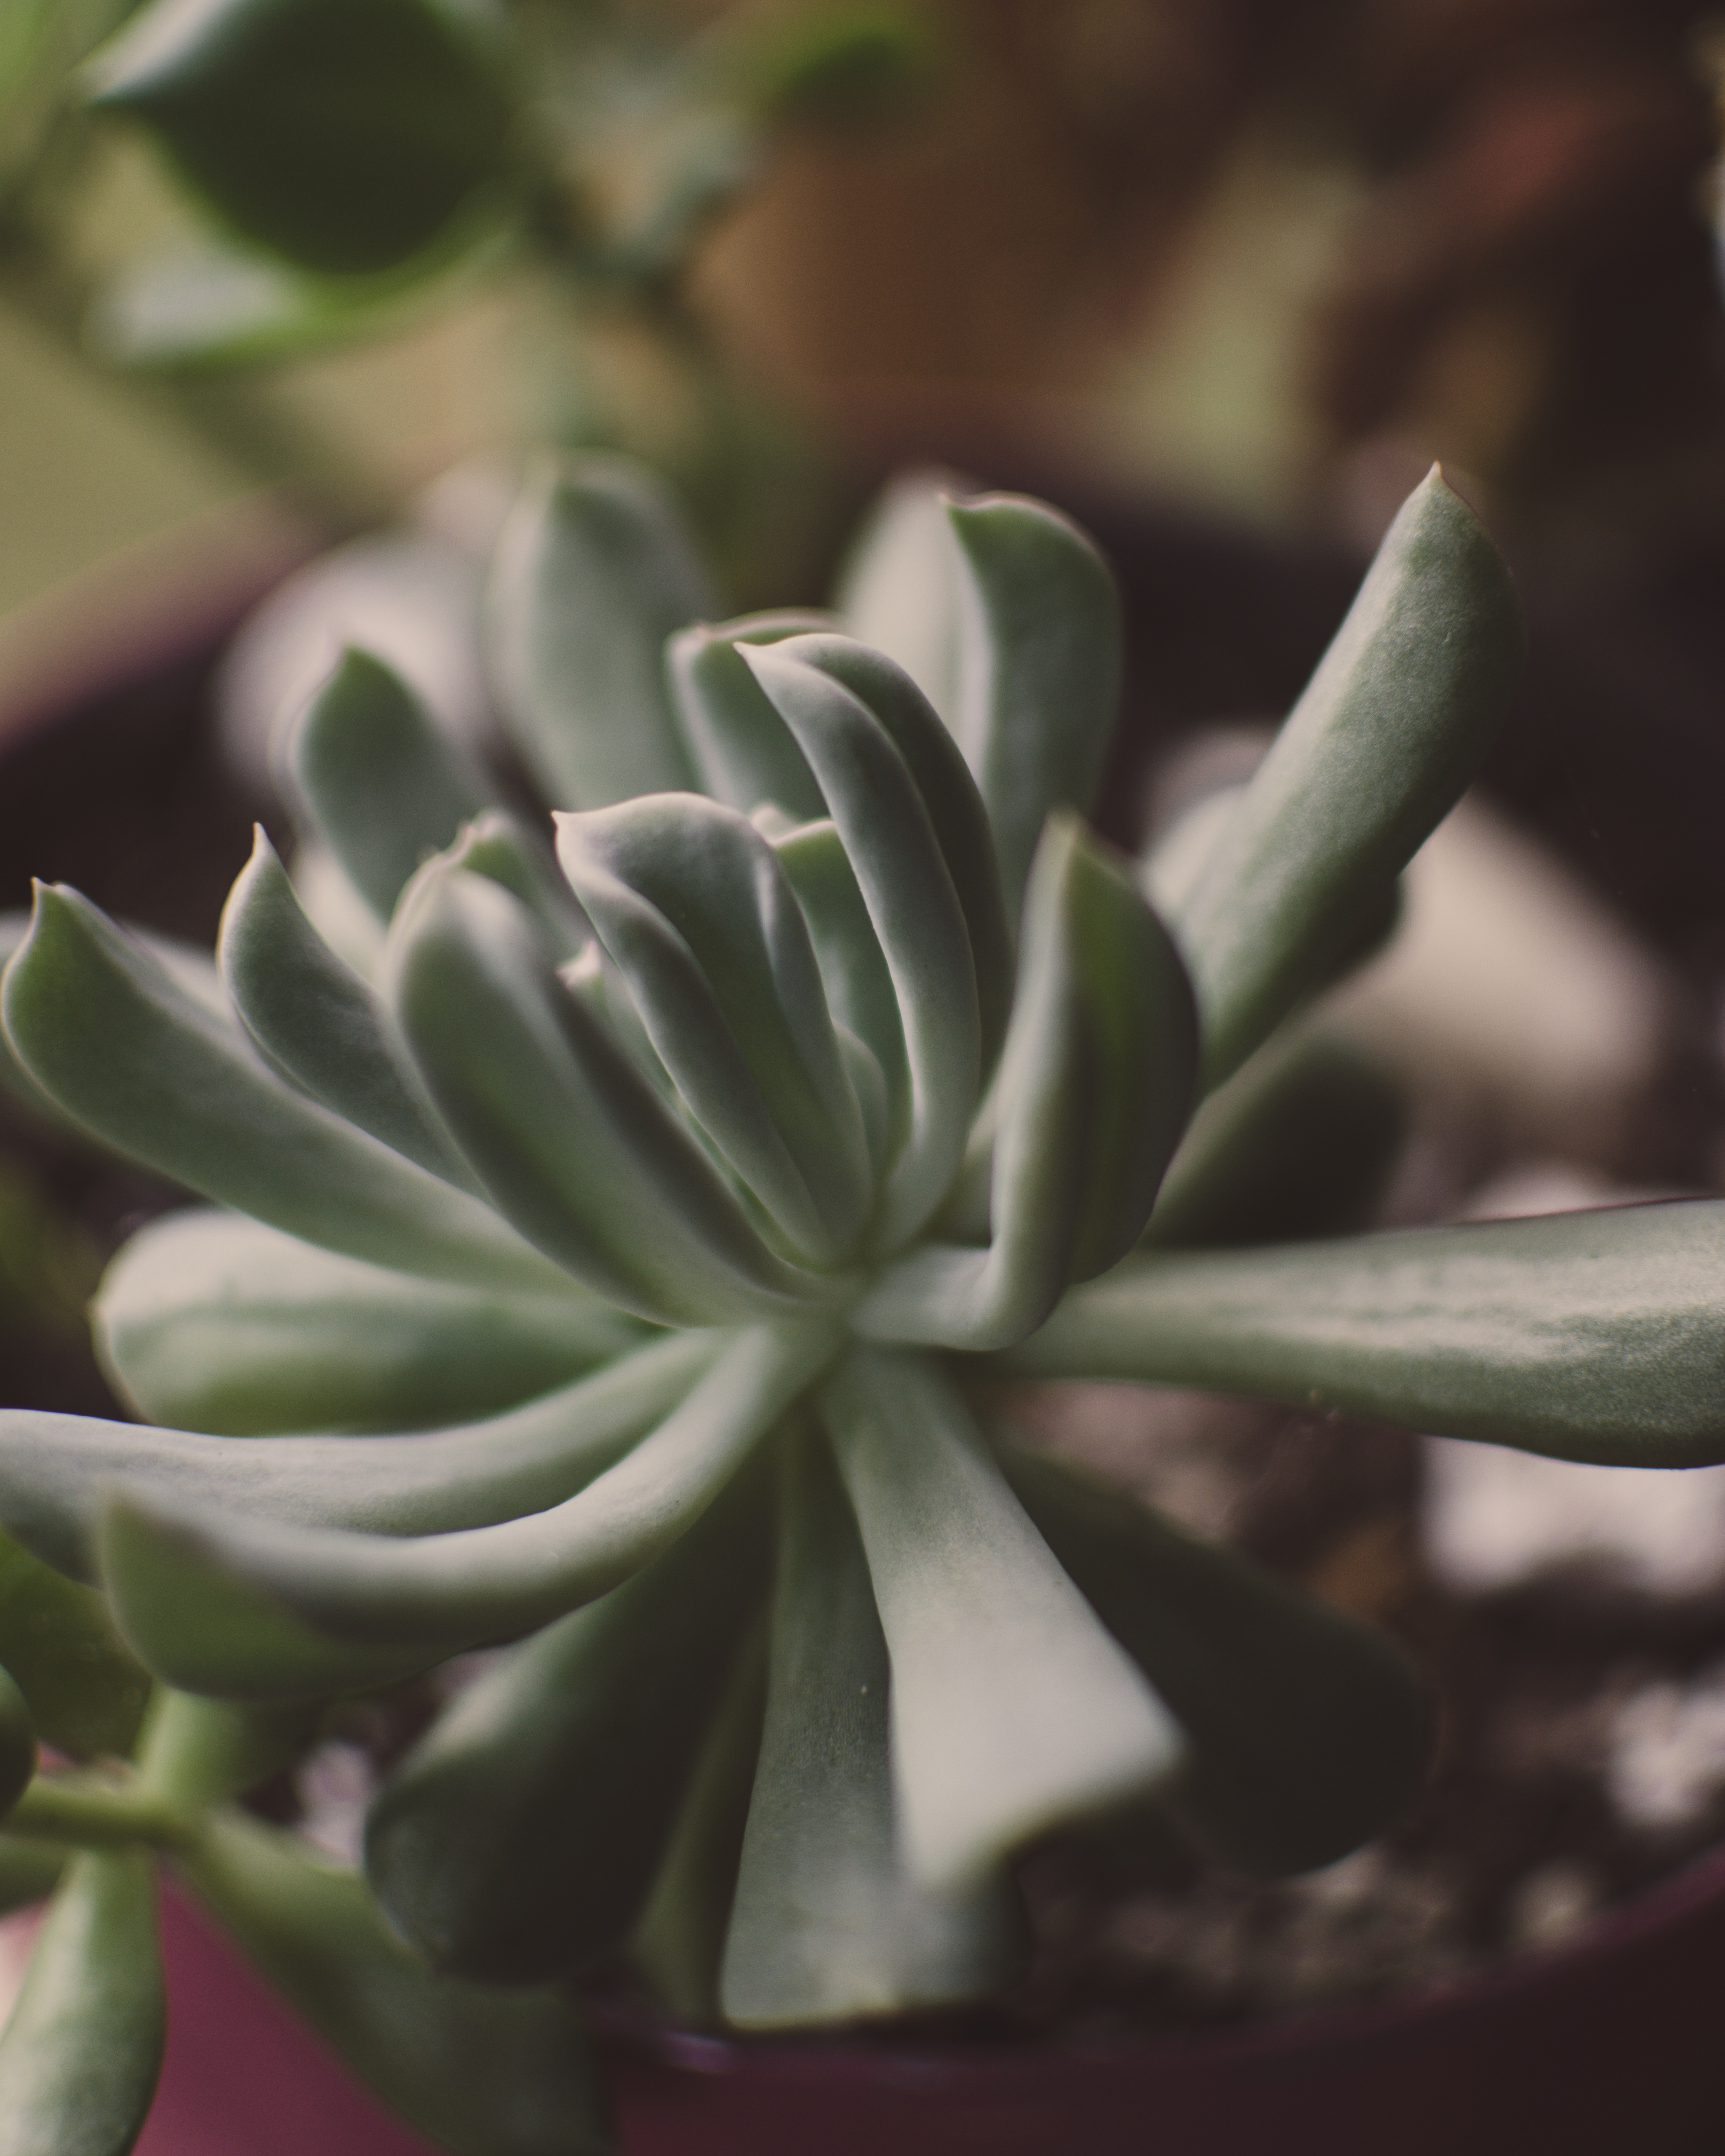
plant, leaf, flower, petal, botany, flora, macro photography, flowering plant, plant stem, land plant